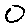
Label: 0